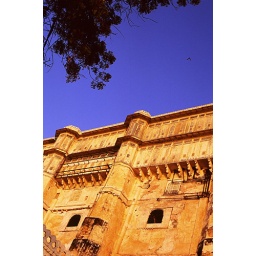
liked the contrast of the sand stone walls against the blue skies